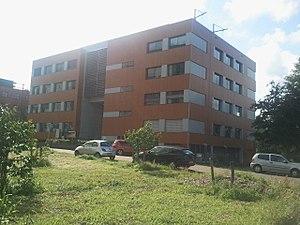
L'Onderzoeksraad Voor Veiligheid est une agence exécutive du gouvernement des Pays-Bas, qui est responsable des enquêtes sur les accidents aéronautiques, routiers, maritimes, ferroviaires et autres types graves. Succédant au Conseil pour la Sécurité des Transports le 1ᵉʳ février 2005, l'OVV a son siège à La Haye. L'organisation est sous tutuelle du ministère de l'Intérieur.